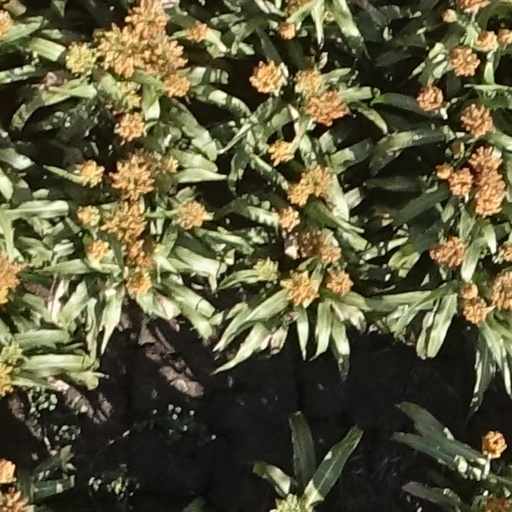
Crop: sorghum